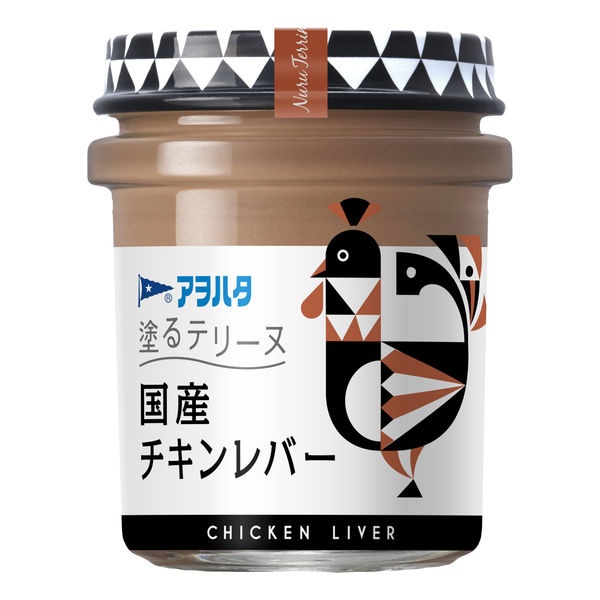
Aohata 바르는데리누 국산 치킨 레버 73G 1개
Aohata 바르는《데리누》 의 상품 설명 빵에 바르고 먹는 Paste상의《데리누》입니다.국산계의 레버에 브랜디를 또한 향기높게 마무리했습니다. 상품 사양/스펙 원산국 일본 유통기한 제조일 보다 900일(날) 맛 치킨 레버 명칭 Paste 내용량 73g 종류 치킨 레버 치수 55×55×70 시리즈 명(이름) 바르는《데리누》 영양 성분 큰 약1배(20g)당첨되어 에너지 :28kcal 단백질 :1.6g 지질: 1.7g 탄수화물: 1.6g 식염 상당량 :0.4g 브랜드 Aohata 용기의 종류 병 에너지 큰 약1배(20g)당첨되어 28kcal 기프트 랩핑 없음 기프트용수이다 듯한 모양이포 없음 표시해야 하는 알레르기 항목 ※수중에 도착한 상품을 반드시 확인해 주십시오 알・유성분・밀・대두・닭고기・돼지고기 원재료 ※수중에 도착한 상품을 반드시 확인해 주십시오 계레버(국산)고, 타마 파,식물성 기름지,계란 노른자,치킨 엑기스,식염,버터,브랜디,효모 엑기스 파우더,로스트 마늘,향신료/증점제(가공 나오지 않겠 분)고, 조미료(아미노산등)고, 군액,향신료 추출물,(일부에 알・유성분・밀・대두・닭고기・돼지고기를 포함한다) 종류 ※수중에 도착한 상품을 반드시 확인해 주십시오 치킨 보존 방법 ※수중에 도착한 상품을 반드시 확인해 주십시오 ▲개전후에 아프기 쉬운 때문에,냉장고(10℃이하)에 만들어 넣음(담는 그릇·상자 등),서둘러 부르셔 올라 하십시오. 메이커 명 Aohata JAN코드 4562452230900 비고 【반품에 대해서】고객의 형편에 의한 반품은 받아들일 수 없습니다. ▲개전후에 아프기 쉬운 때문에,냉장고(10℃이하)에 만들어 넣음(담는 그릇·상자 등),서둘러 부르셔 올라 하십시오. 상세한 상품 설명은 이쪽(메이커 사이트) 주의【면책】 아스크《루》(LOHACO)그러면,사이트상에 최신의 상품 정보를 표시하는 바와 같이(하도록) 가능한 한 있습니다만,메이커의 사정등에 의해상품 규격・사양(용량,팩키지,원재료,원산국 등)가 변경되는 경우 (이)가 있습니다. 이 때문에,실제로 보내는 상품과 사이트상의 상품 정보의 표기가 다른 경우가 있기 때문에,사용전에는 반드시 보낸 상품의 상품 라벨이나 설명서를 확인하시기 바랍니다.한층 더 상세한 상품 정보가 필요한 경우는,메이커등으로 문의 하십시오. 상품 정보의 오류를 보고한다
Brand: 재팬스토어 - 일본약, 의약품 전문 직구 쇼핑몰
Category: Food, Beverages & Tobacco > Food Items > Meat, Seafood & Eggs